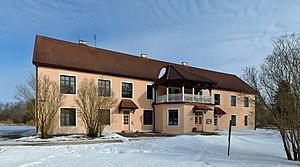
Keila est une ville et une municipalité urbaine de la région d'Harju en Estonie.